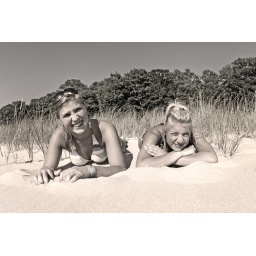
Posing in the grass for a revisited beach shot.